SCARF syndrome

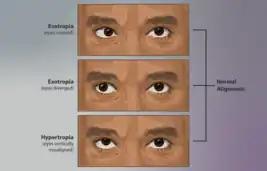
Strabismus is a condition where the eyes are not aligned correctly, also known as "crossed-eyes." It is a common facial symptom of SCARF.

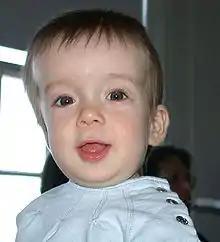
Craniosynostosis is a birth defect where the skull closes too soon, before the brain has finished developing. This is a symptom often associated with the presence of SCARF syndrome.

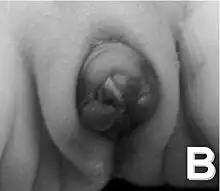
Ambiguous genitalia is a trademark symptom of SCARF syndrome, presented in both males and females. The figure above shows clitoromegaly and hyperpigmentation.

While the specific cause of SCARF syndrome is unknown, it has been deemed as a genetic disorder. It is believed to be typically inherited, and transmitted as both a recessive and dominant gene.